Blockade of Barcelona

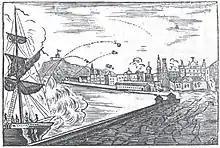
French troops being bombarded by English ships at Barcelona, November, 1808 ("Pronostich catala historic, geografic, astronomic, instructiu y religios per lo any 1847")

The blockade of Barcelona, from August to December 1808, was the failed attempt by Spanish troops to recapture the French occupied Barcelona during the Peninsular War.